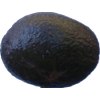
Label: black_avocado